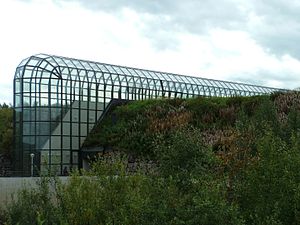
Claus Bonderup
Rovaniemi Arktikum
Claus Bonderup er en dansk arkitekt. Han har alene og i kompagniskab med andre skabt en række bygningsværker, byplaner og designs. Arctic Museum i Rovaniemi i Finland, Høje Tåstrup By- og banegård, Palads for Sheik Salkem Al-Ali Al-Sabah i Kuwait og sit eget hus i klitten i Blokhus ”Øjne i Natten” er blandt de mest omtalte. Claus Bonderup har designet ure, lamper, og møbler som er produceret af bl.a. Royal Copenhagen A/S, Georg Jensen A/S og Focus A/S. Claus Bonderups værker er repræsenteret på Den Permanente Designsamling på Museum of Modern Art, New York fra 1980.